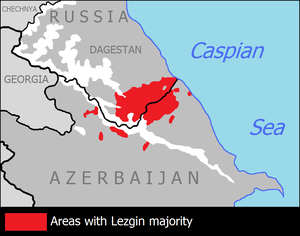
Lezginere
Kort over områder med flertal af lezginere
Lezginere er en af nationaliteterne i Republikken Dagestan, i Kaukasus i Den Russiske Føderation, samt det nordøstlige Aserbajdsjan. Lezgineres sprog tilhører den nordøstlige-kaukasiske sprog, sproget er beslægtet med avarisk og længere ude tjetjensk. Ifølge folketællingen fra 2010 boede der 473.722 i Rusland. Ifølge Ethnologue fandtes der i alt 789.520 lezginsk talende i 2010.